Garegin Nzhdeh

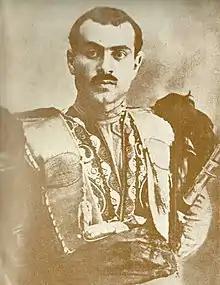
Nzhdeh in Goris, Republic of Mountainous Armenia (1921)

After clashing with Ottoman forces in Alexandropol, the Armenian fighters led by Nzhdeh dug in and built fortifications in Karakilisa (moder-day Vanadzor). Nzhdeh played a key role in organizing the troops for the defense of Karakilisa in May 1918. He managed to mobilize a population of demoralized locals and refugees for the coming fight through his inspiring speech in the Dilijan church courtyard, where he called on the Armenians to wage a sacred battle: "Straight to the frontline, our salvation is there". Nzhdeh was wounded in the ensuing clash and, after a violent battle of four days, both sides had serious casualties. The Armenians ran out of ammunition and had to withdraw. Although the Ottoman army managed to invade Karakilisa itself, they had no more resources to continue deeper into Armenian territory.